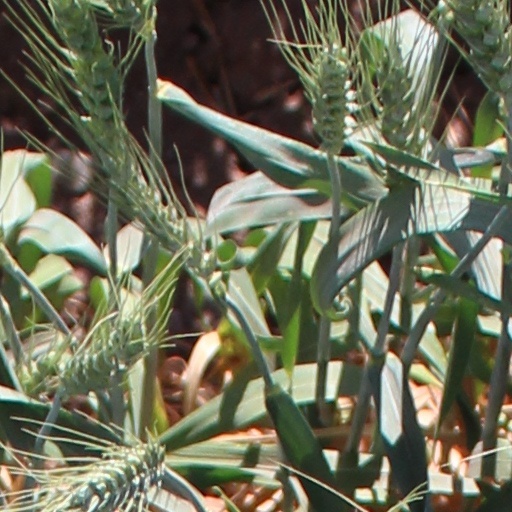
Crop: wheat